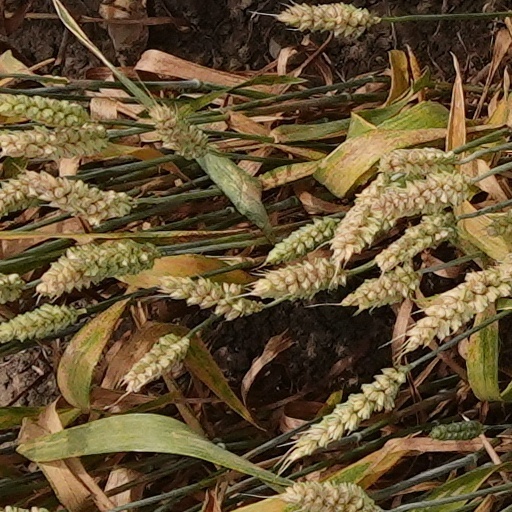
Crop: wheat